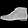
Label: Ankle boot